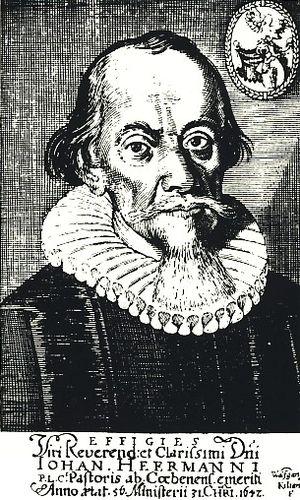
Was willst du dich betrüben est une cantate religieuse de Johann Sebastian Bach composée à Leipzig en 1724.